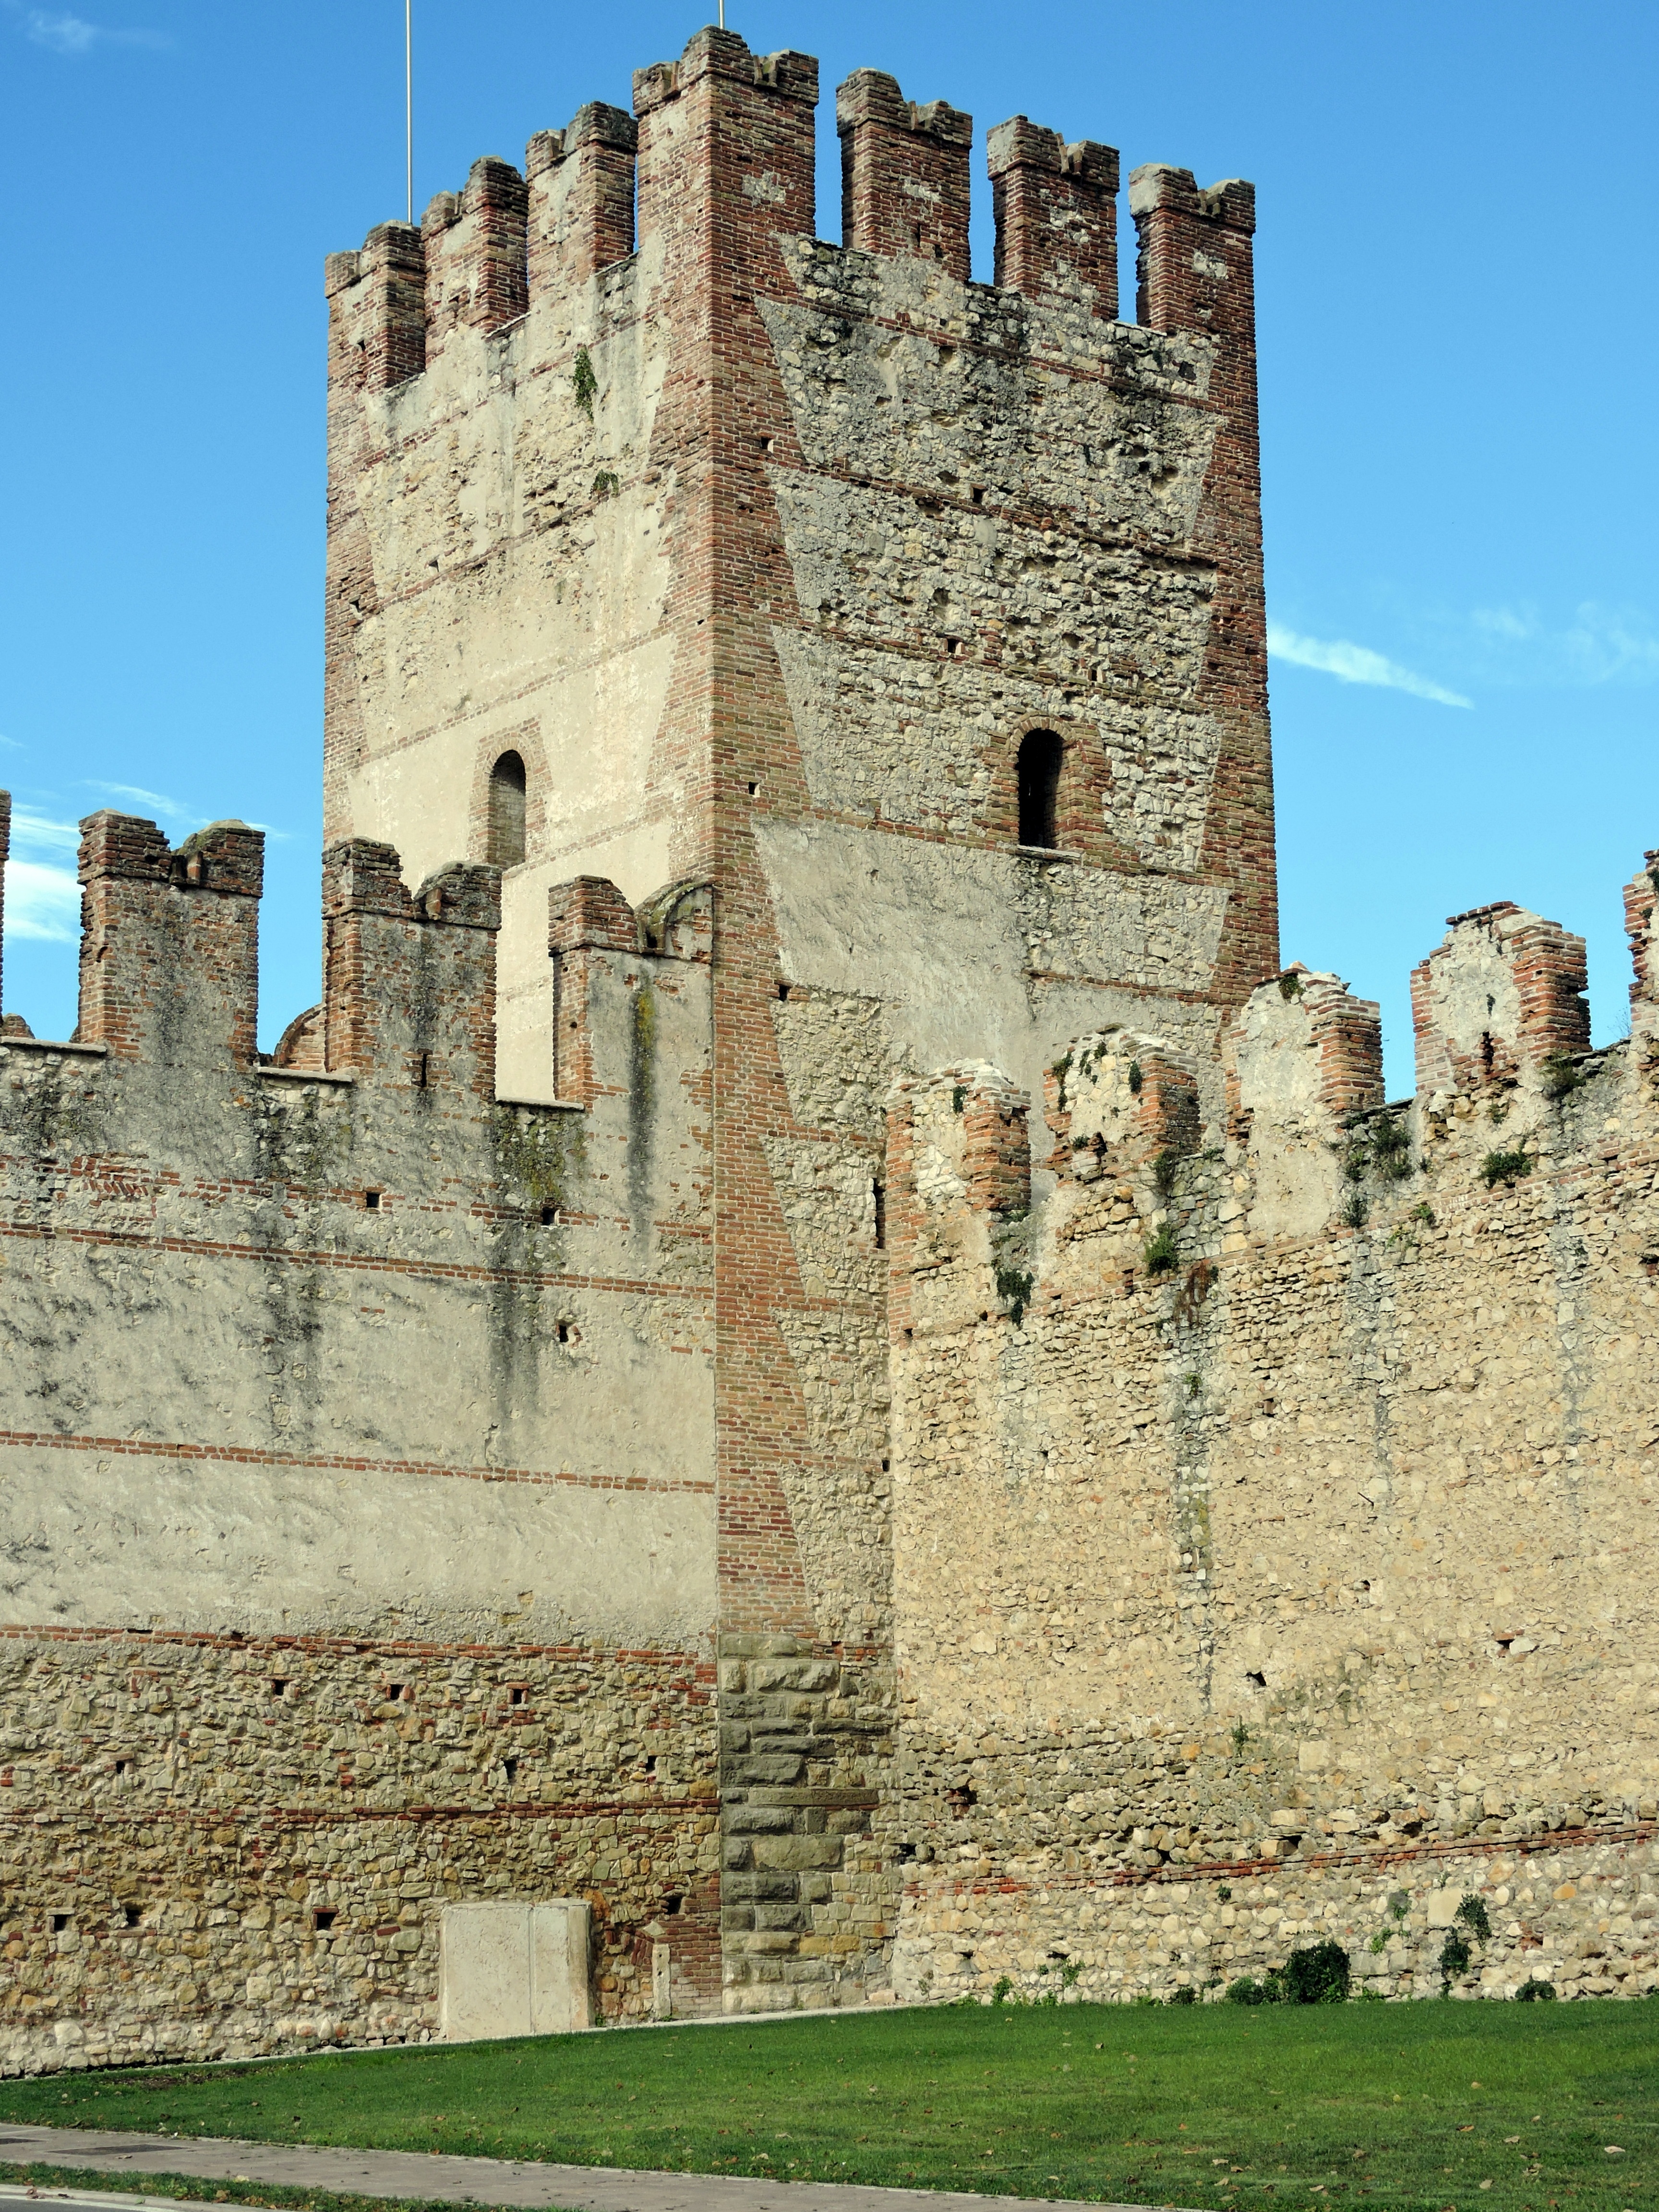
sweet, building, chateau, wall, stone, tower, castle, italy, fortification, medieval architecture, ruins, monastery, torre, veneto, middle ages, historic site, ancient history